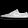
Label: Sneaker